George Freeman Bragg

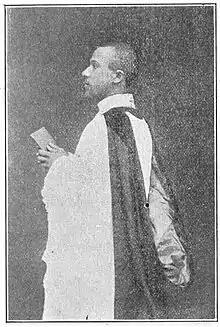

George Freeman Bragg (January 25, 1863 – March 12, 1940) was a black priest, journalist, social activist and historian. The twelfth African American ordained as a priest in the Episcopal Church of the United States, he worked against racial discrimination and for interracial harmony, both within and outside of his church.